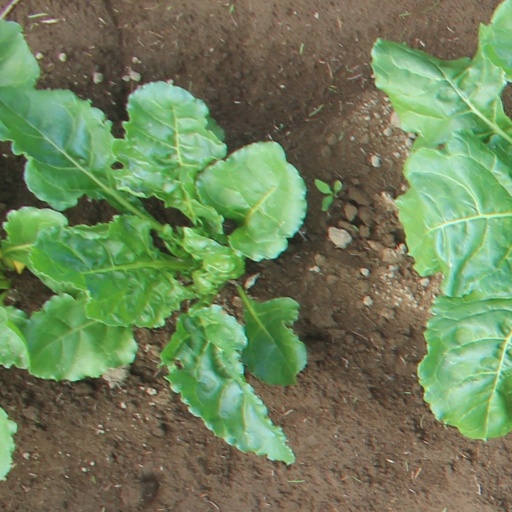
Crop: sugar beet